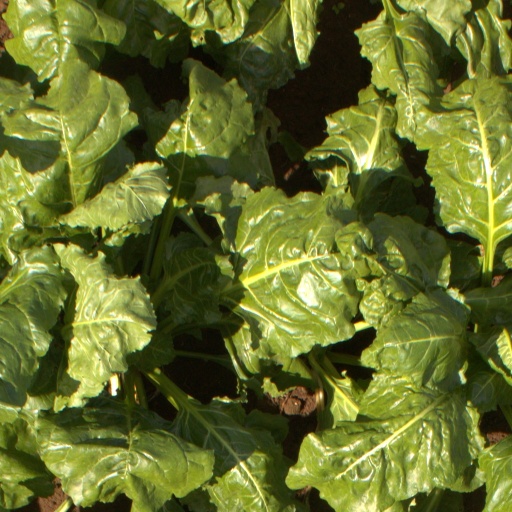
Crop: sugar beet